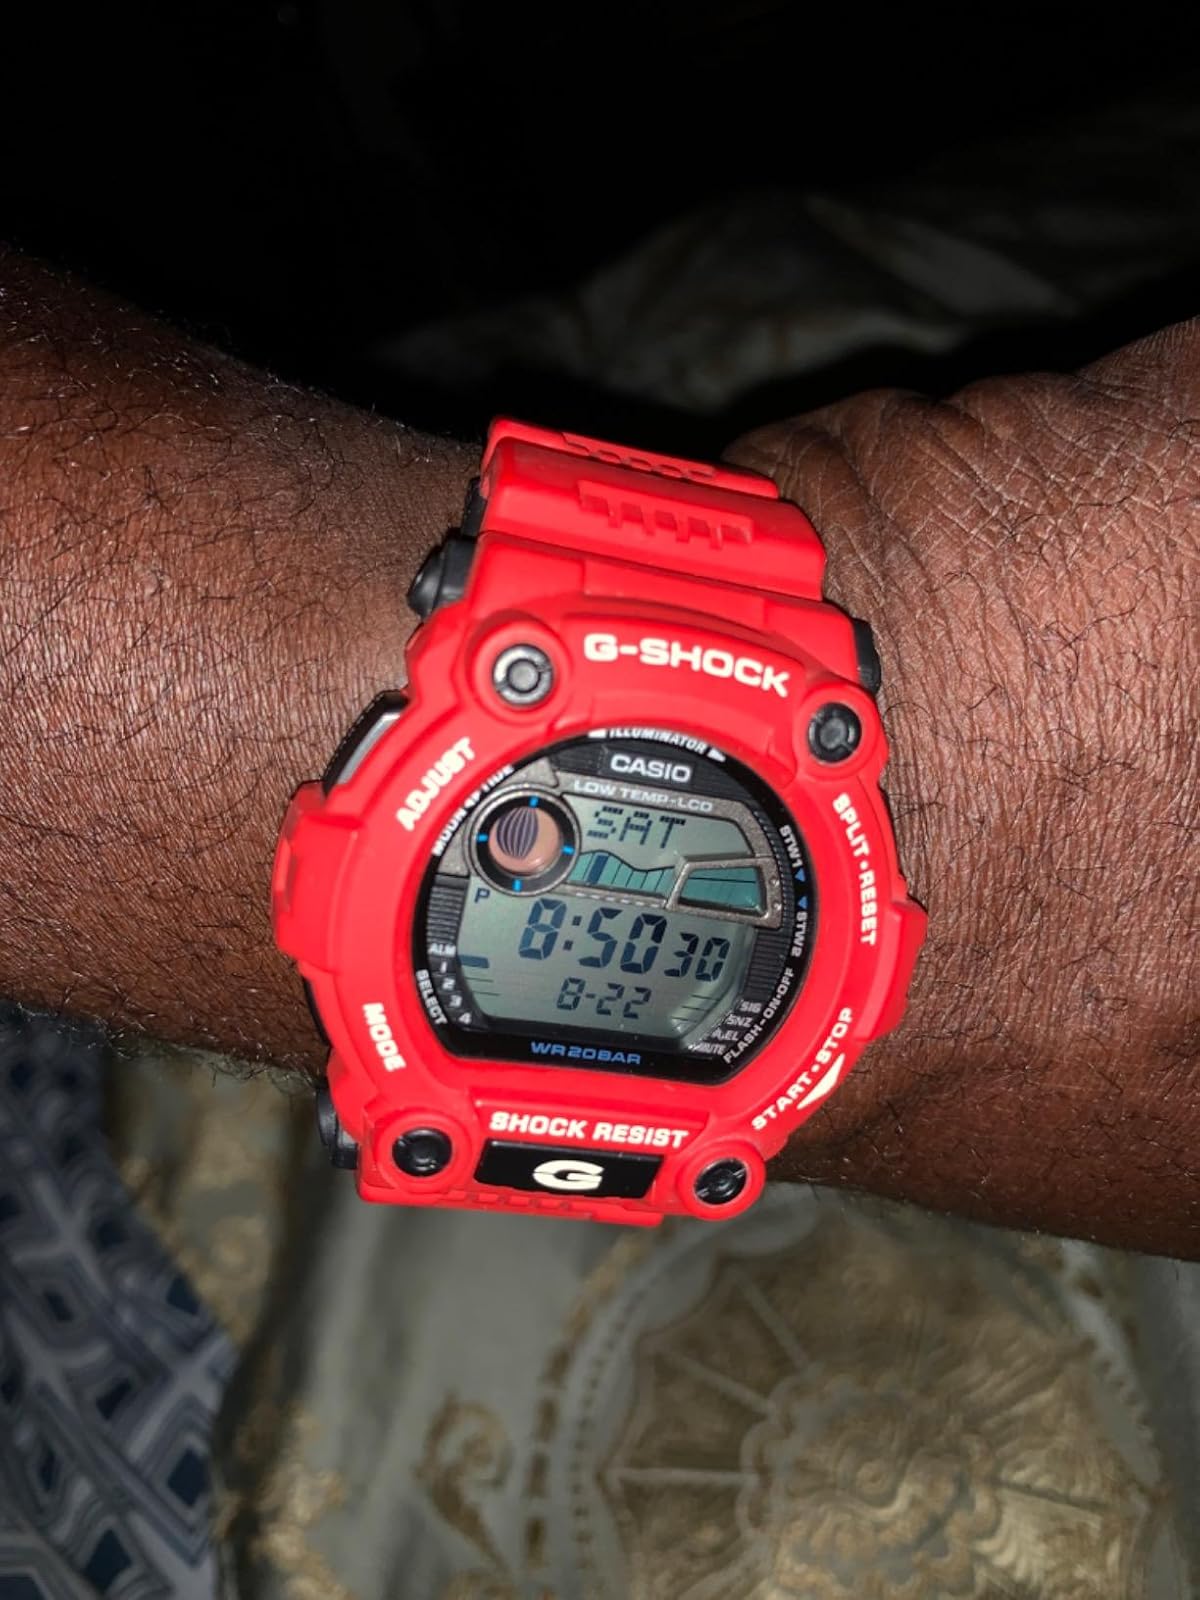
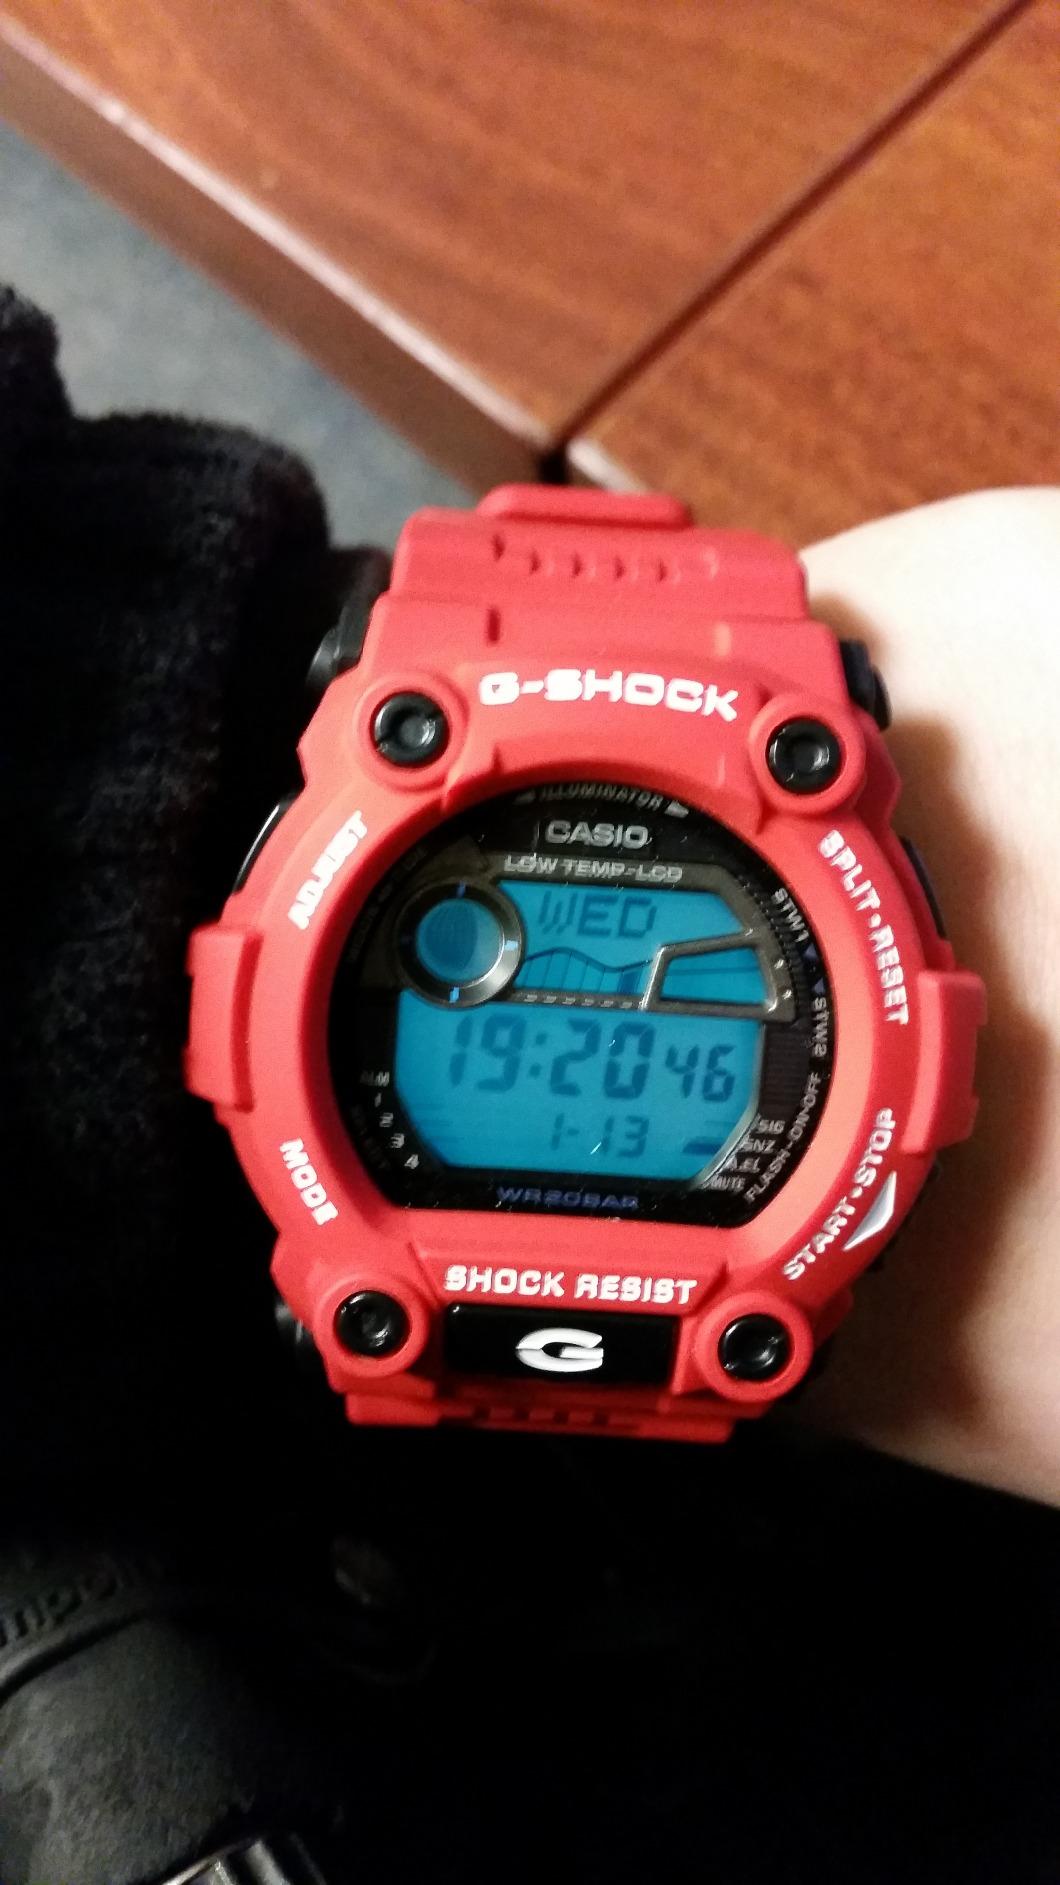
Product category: accessories_watch
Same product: yes